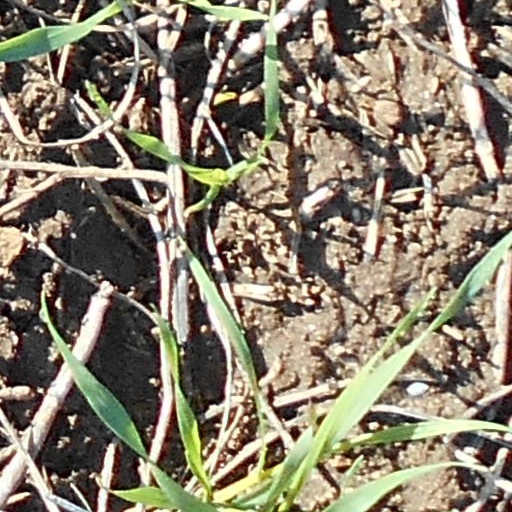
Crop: wheat